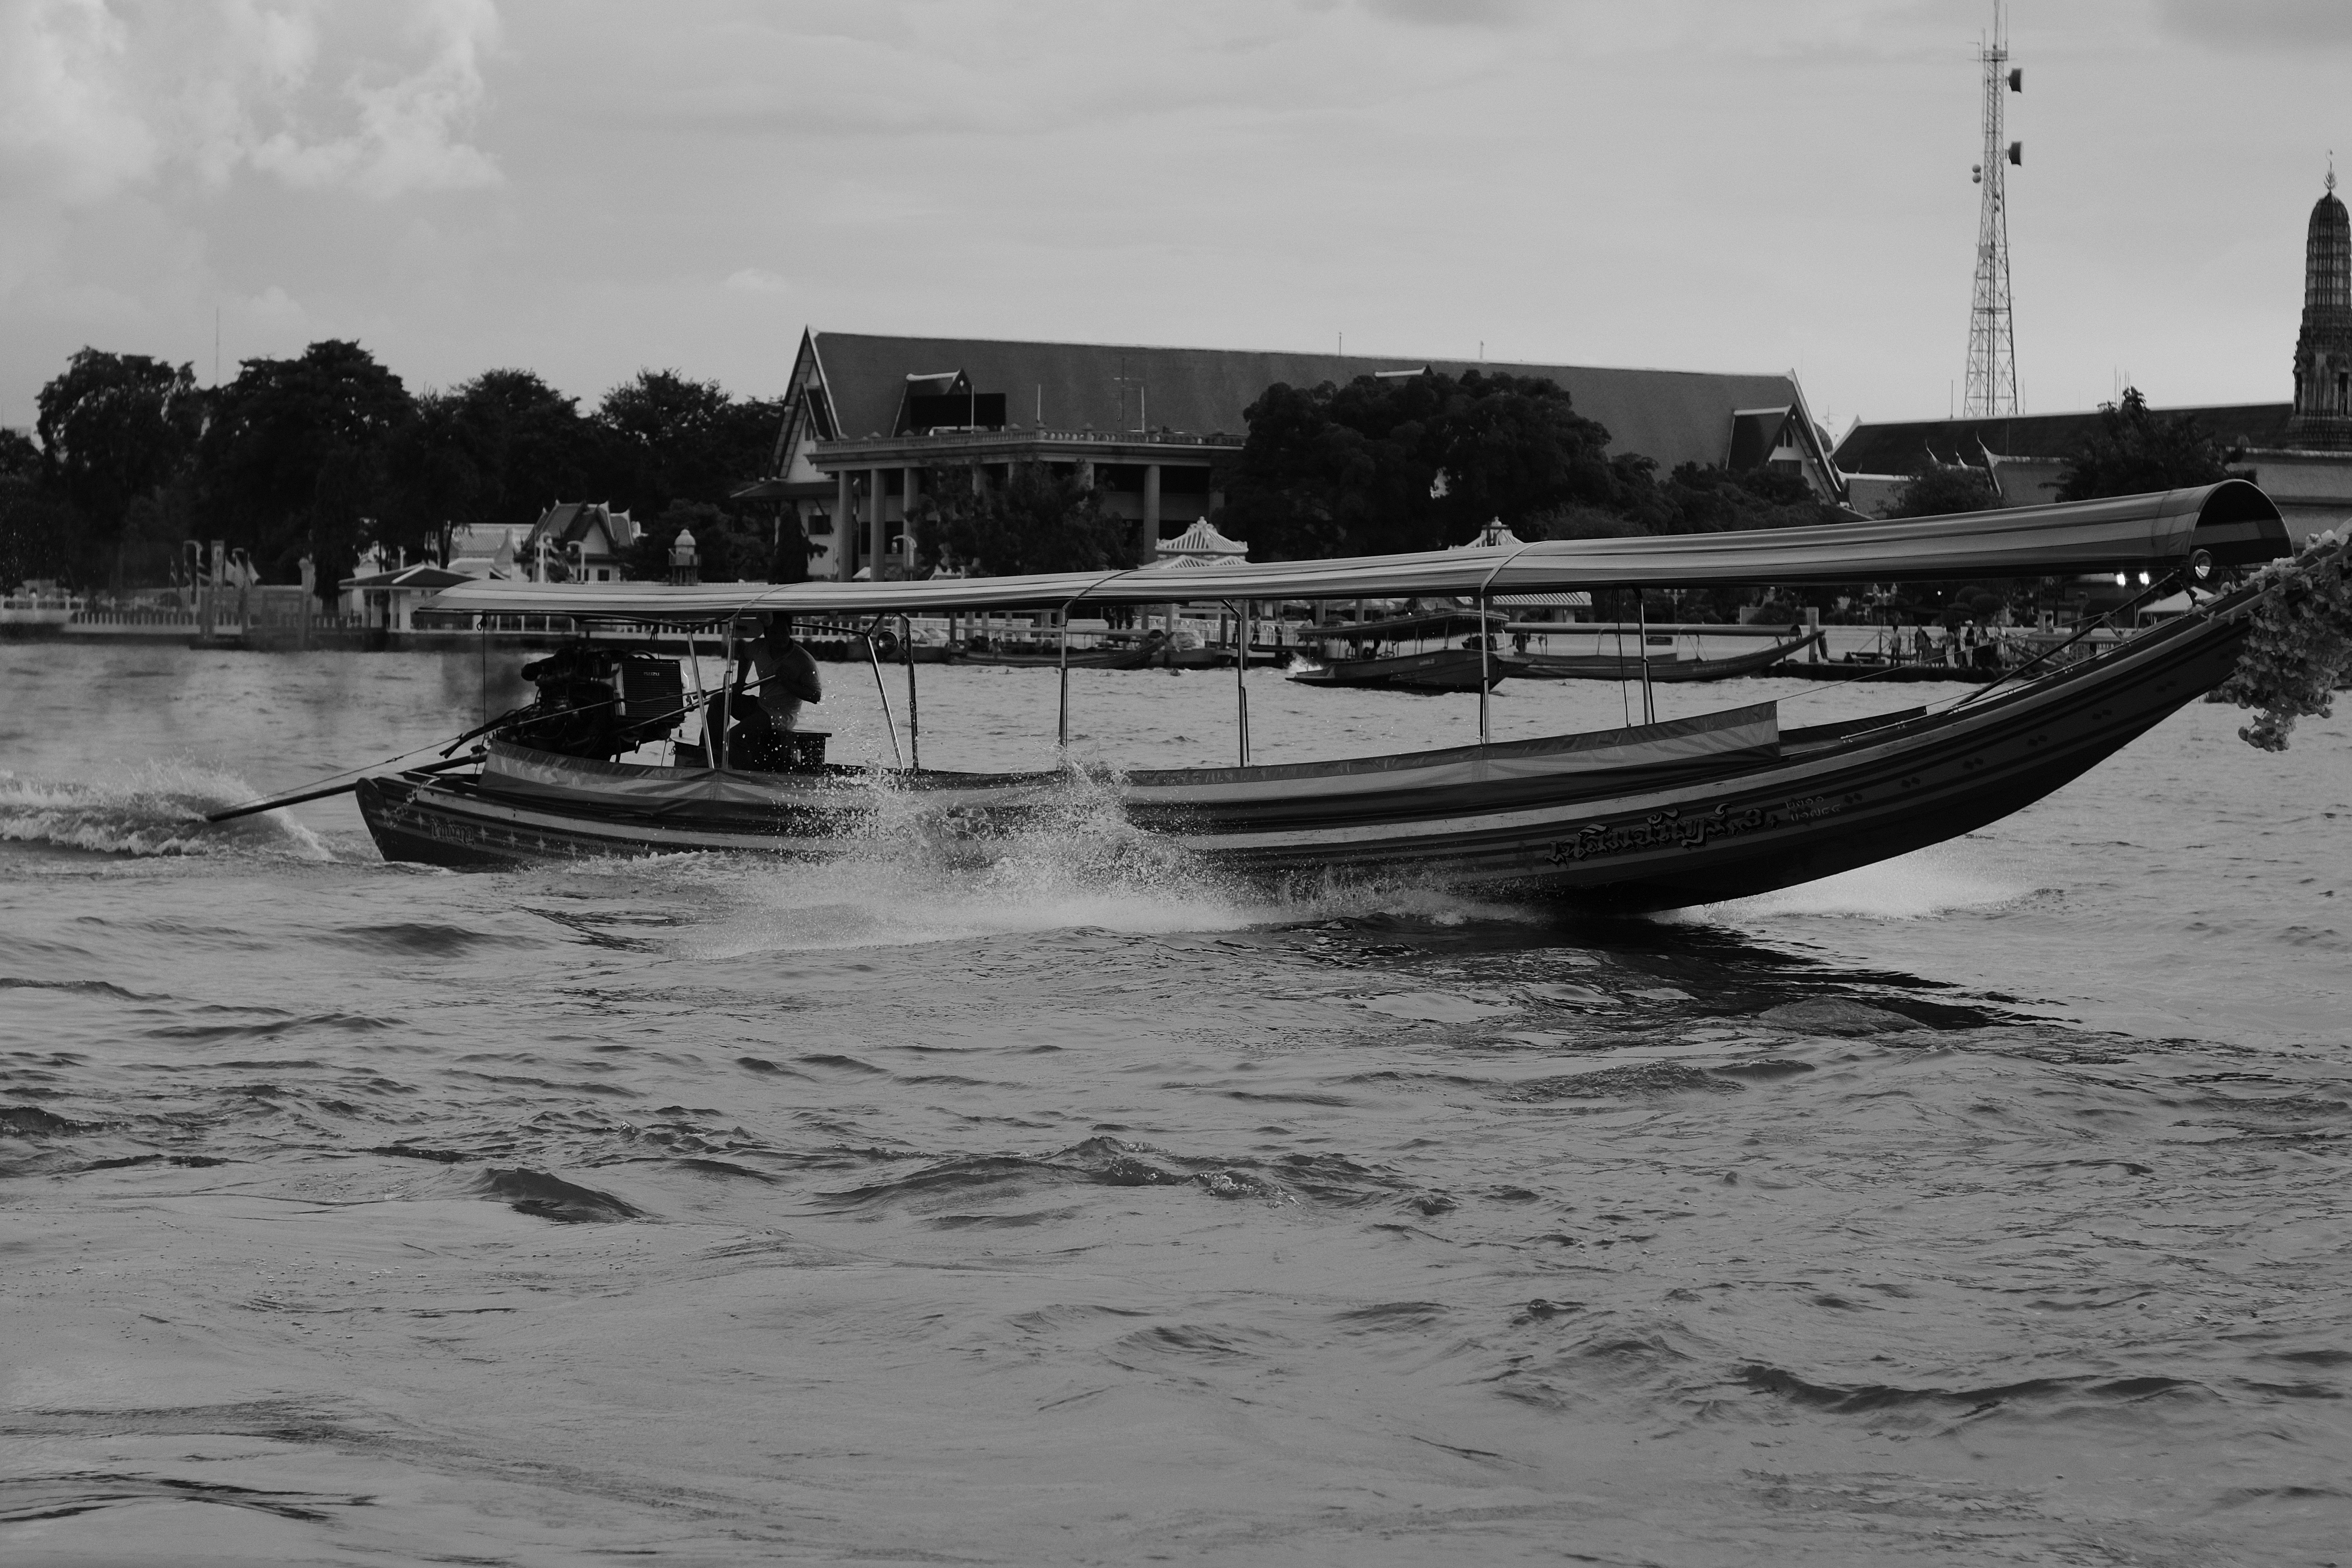
sea, coast, black and white, boat, wave, ship, vehicle, monochrome, motorboat, boating, watercraft, fishing vessel, monochrome photography, watercraft rowing